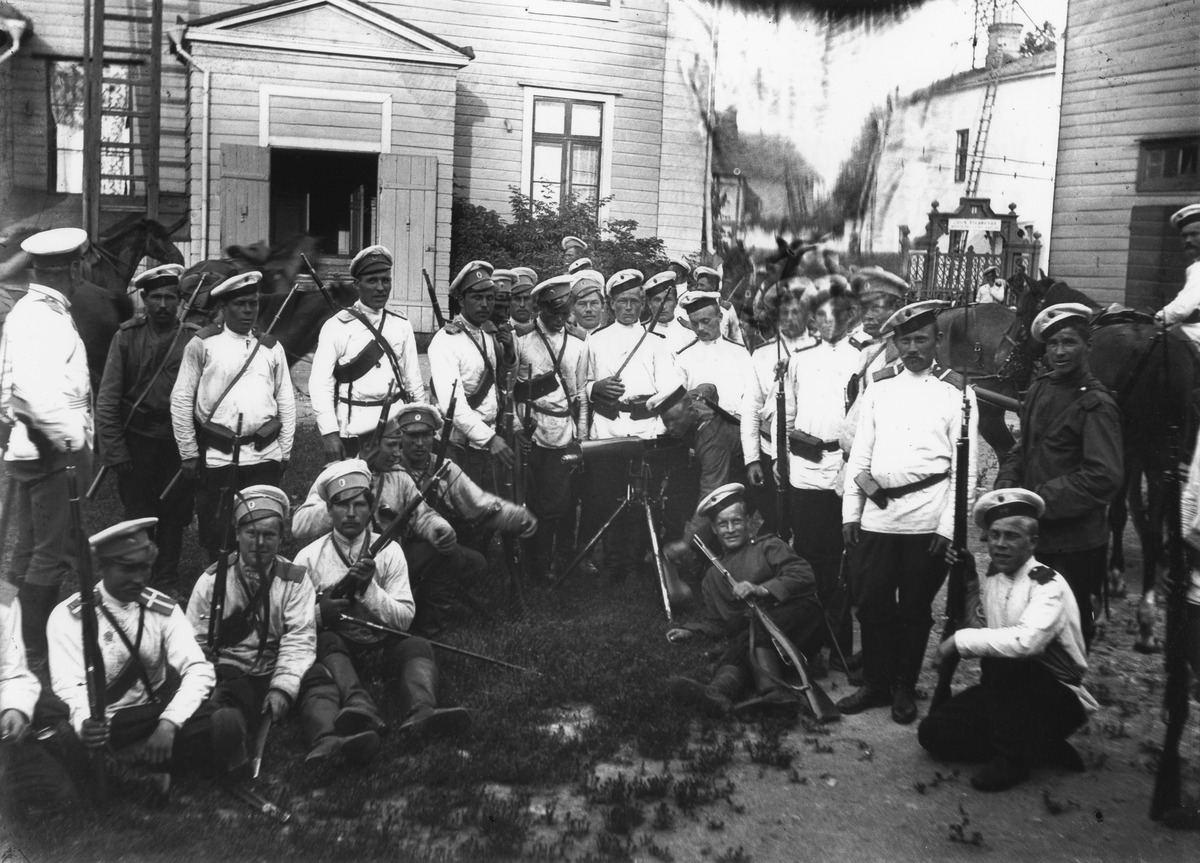
Viaporin kapina ja Hakaniemen mellakka: Suojeluskuntalaisten apuun kutsumat kasakkajoukot
Stenbergin konepajalla, Siltasaarenkatu 1
sisällön kuvaus: Viaporin kapina ja Hakaniemen mellakka: Suojeluskuntalaisten apuun kutsumat kasakkajoukot

Stenbergin konepajalla, Siltasaarenkatu 1. mustavalkoinen
Kuvaaja: Foto Roos, valokuvaaja
Ajankohta: kuvausaika 02.08.1906
Paikka: Suomi, Uusimaa, Helsinki, Siltasaari Helsinki, Siltasaarenkatu 1
Aiheet: autonomian aika sortovuodet, kasakat, kapinaliikkeet, tunteet isänmaallisuus